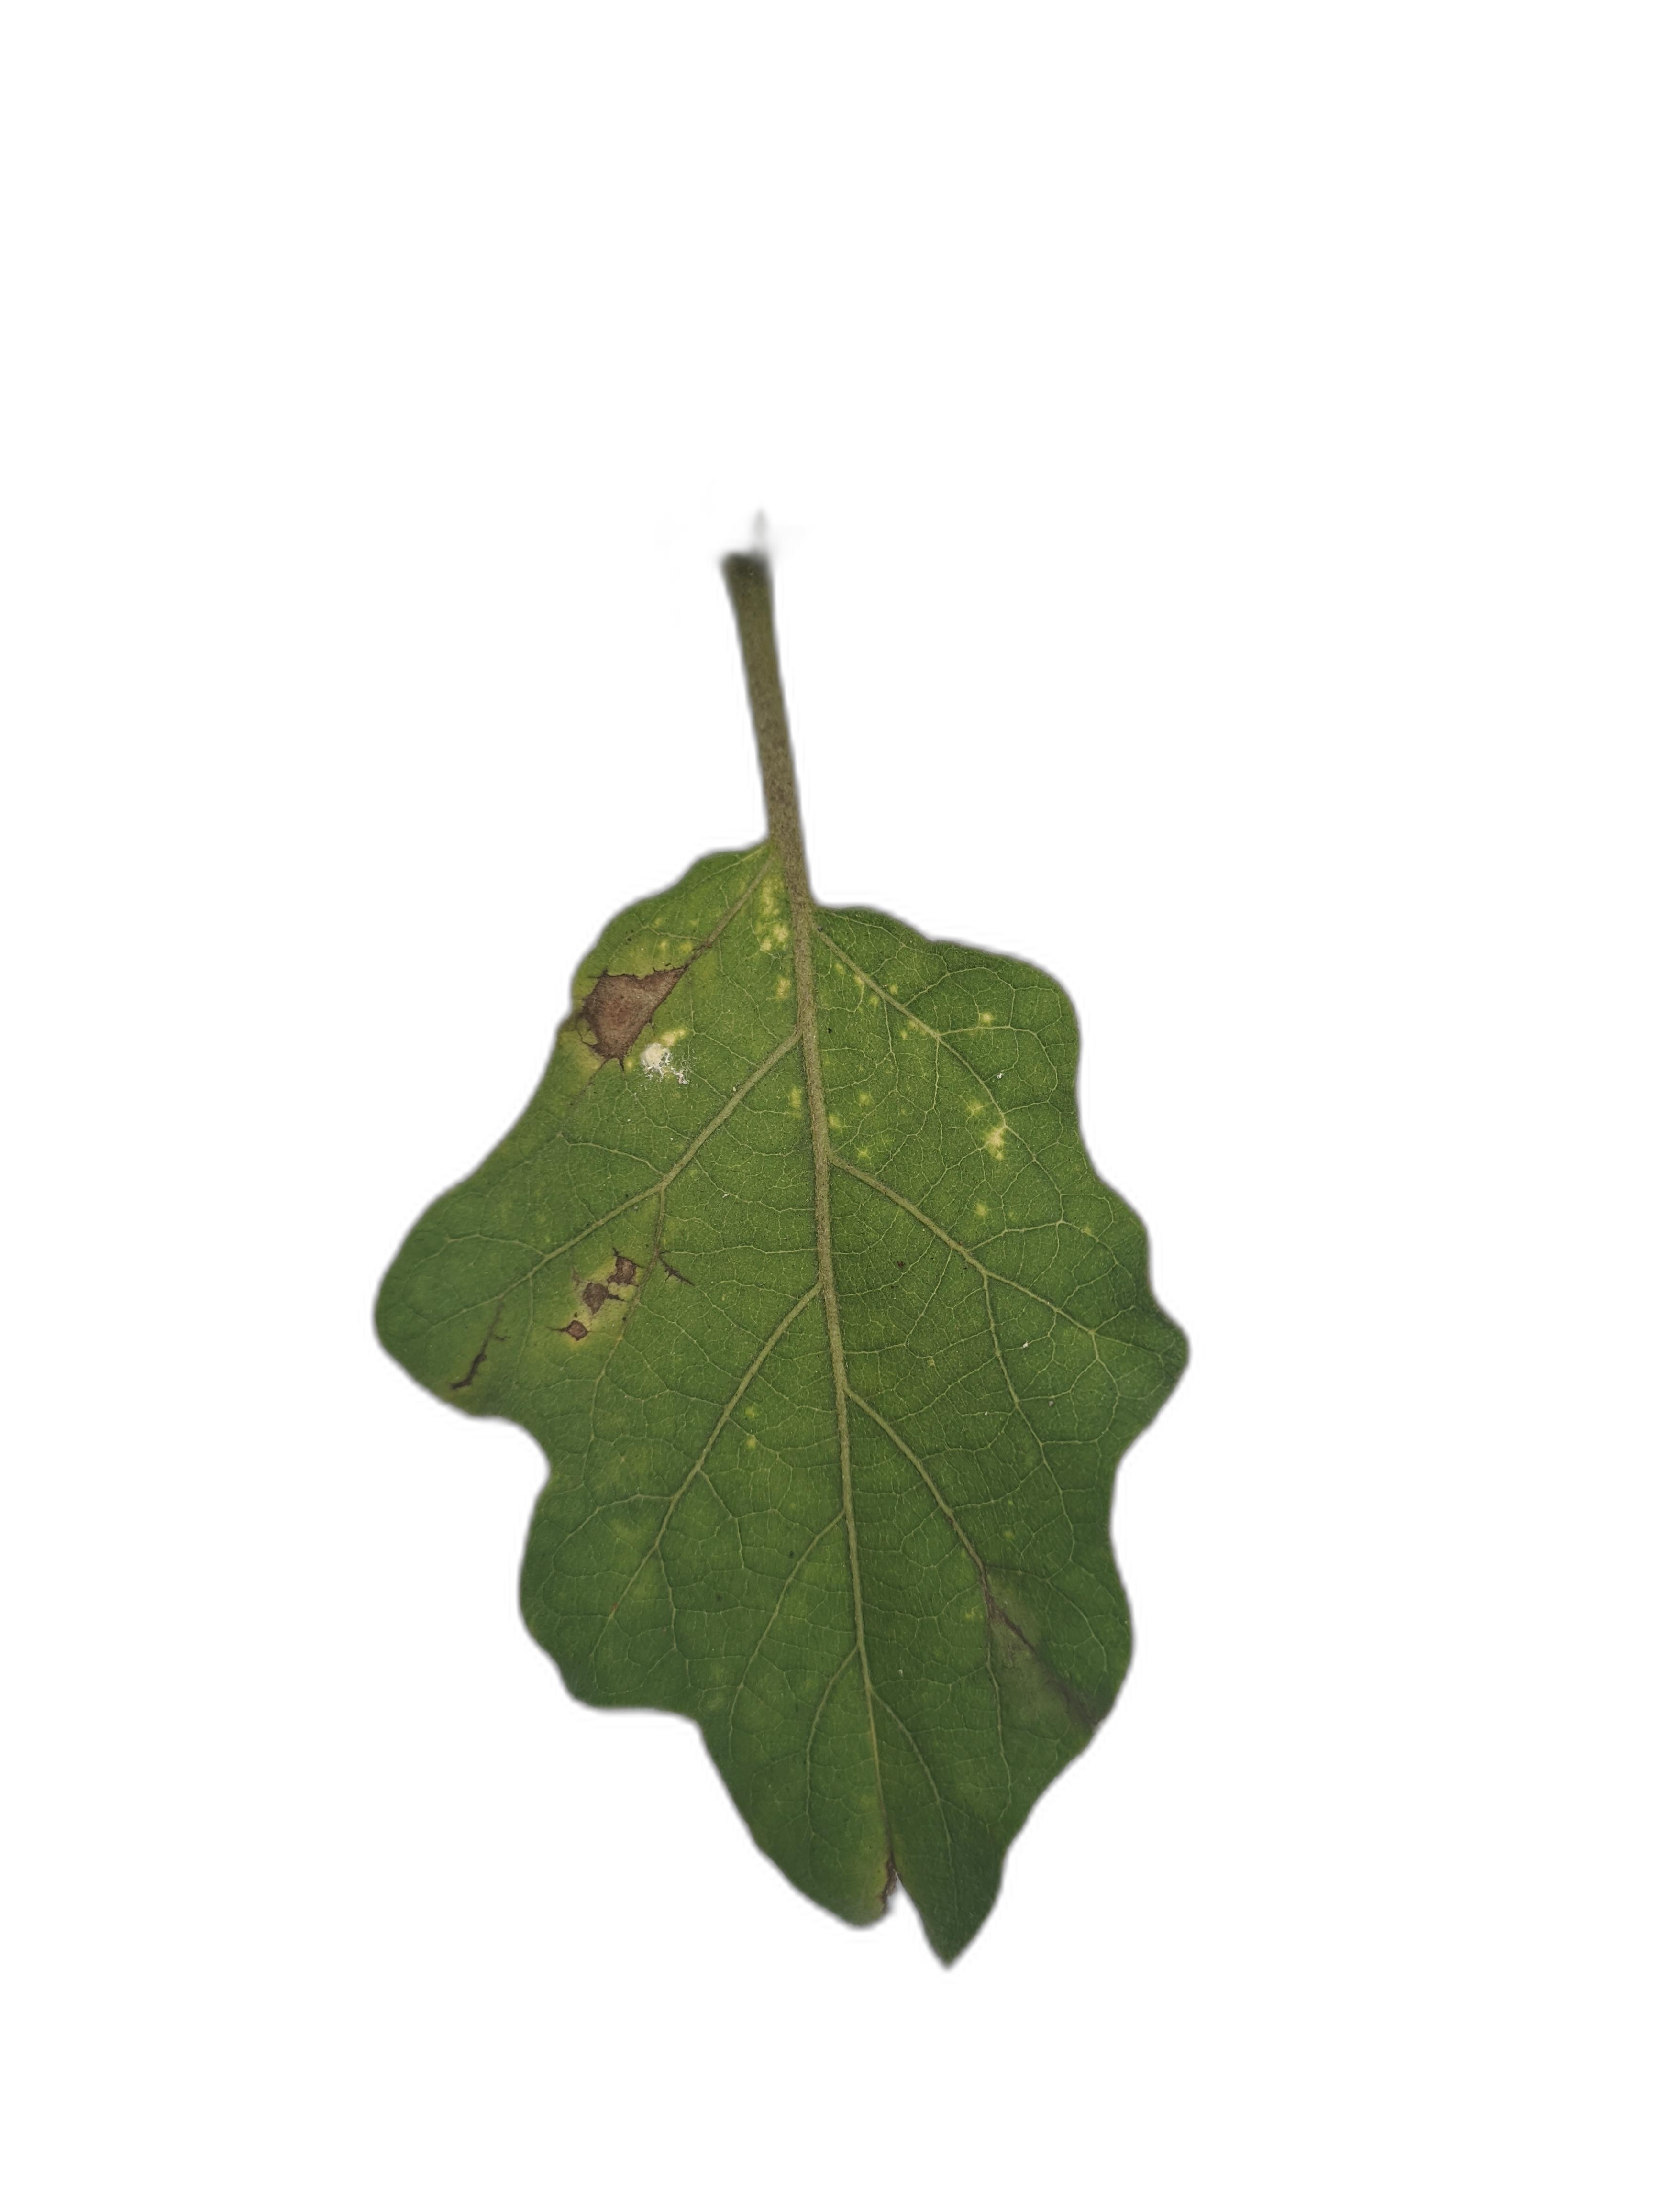
Label: Leaf Spot Disease